International law

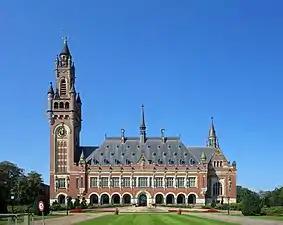
The Peace Palace in the Hague, which houses the International Court of Justice

Dutch jurist Hugo Grotius (1583–1645) is widely regarded as the father of international law, being one of the first scholars to articulate an international order that consists of a "society of states" governed not by force or warfare but by actual laws, mutual agreements, and customs. Grotius secularised international law; his 1625 work, "De Jure Belli ac Pacis", laid down a system of principles of natural law that bind all nations regardless of local custom or law. He inspired two nascent schools of international law, the naturalists and the positivists. In the former camp was German jurist Samuel von Pufendorf (1632–1694), who stressed the supremacy of the law of nature over states. His 1672 work, "Of the Law of Nature and Nations," expanded on the theories of Grotius and grounded natural law to reason and the secular world, asserting that it regulated only external acts of states. Pufendorf challenged the Hobbesian notion that the state of nature was one of war and conflict, arguing that the natural state of the world is actually peaceful but weak and uncertain without adherence to the law of nations. The actions of a state consist of nothing more than the sum of the individuals within that state, thereby requiring the state to apply a fundamental law of reason, which is the basis of natural law. He was among the earliest scholars to expand international law beyond European Christian nations, advocating for its application and recognition among all peoples on the basis of shared humanity.